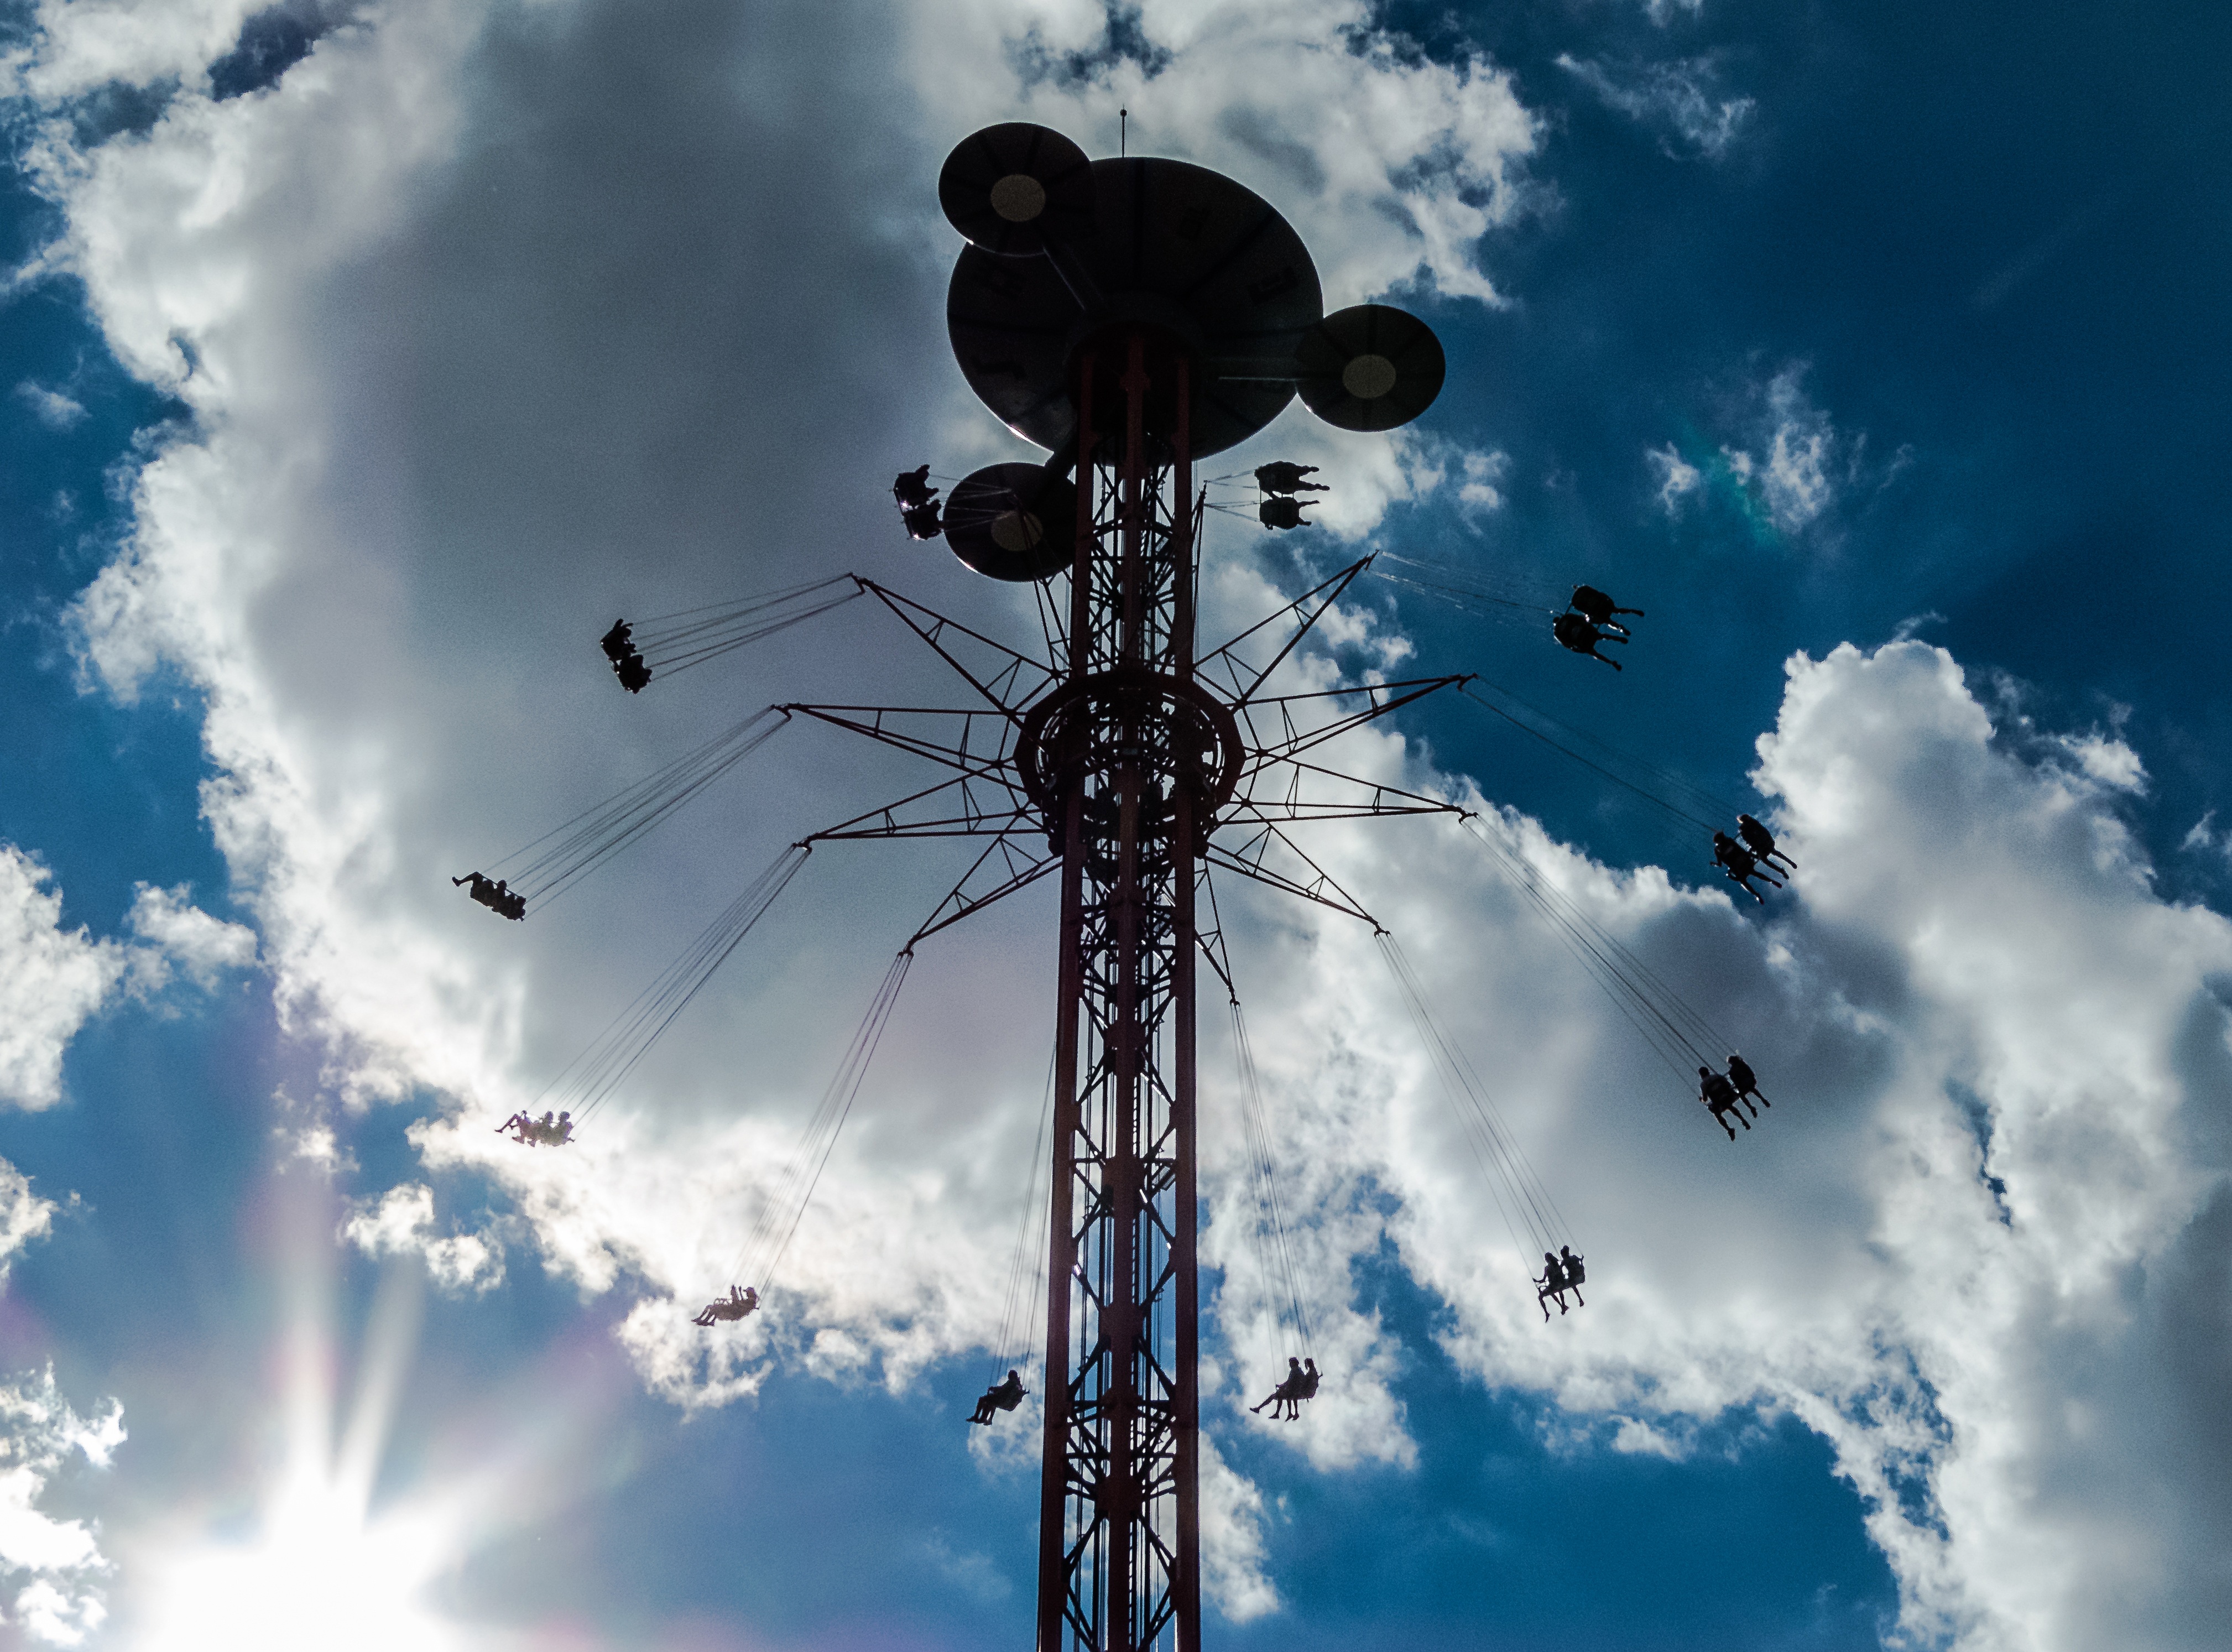
light, cloud, people, sky, sun, sunset, sunlight, wind, amusement park, machine, contrast, blue, street light, attraction, electricity, speed, lighting, roller coaster, energy, background image, family, clouds, fun, background, wallpaper, risk, emotion, meteorological phenomenon, have a good time, atmosphere of earth, electrical supply